The Children's Hour (poem)

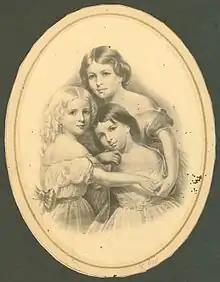
Print of Thomas Buchanan Read's portrait of Longfellow's three daughters

"The Children's Hour" is a poem by American poet Henry Wadsworth Longfellow, first published in the September 1860 edition of "The Atlantic Monthly."